Goldsworthy Gurney

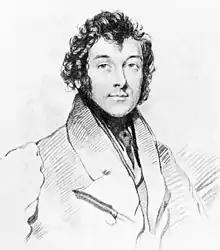
Goldsworthy Gurney in earlier life.

Sir Goldsworthy Gurney (14 February 1793 – 28 February 1875) was a British surgeon, chemist, architect, builder, lecturer and consultant. He was a prototypical British gentleman scientist and inventor of the Victorian era.